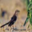
Label: bird